History of journalism

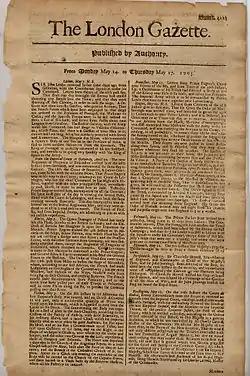
"The London Gazette", dated 14–17 May 1705 detailing the return of John Leake from Gibraltar after the Battle of Cabrita Point

Printed "avvisi" did not appear in Italy until the first half of the seventeenth century. Possible reasons for this were easier avoidance of censorship in hand-written form, reluctance of copyists to use printing technology (which they viewed as a threat to their job security), and clients desiring the status offered by hand-written information as opposed to the "vulgar" print.